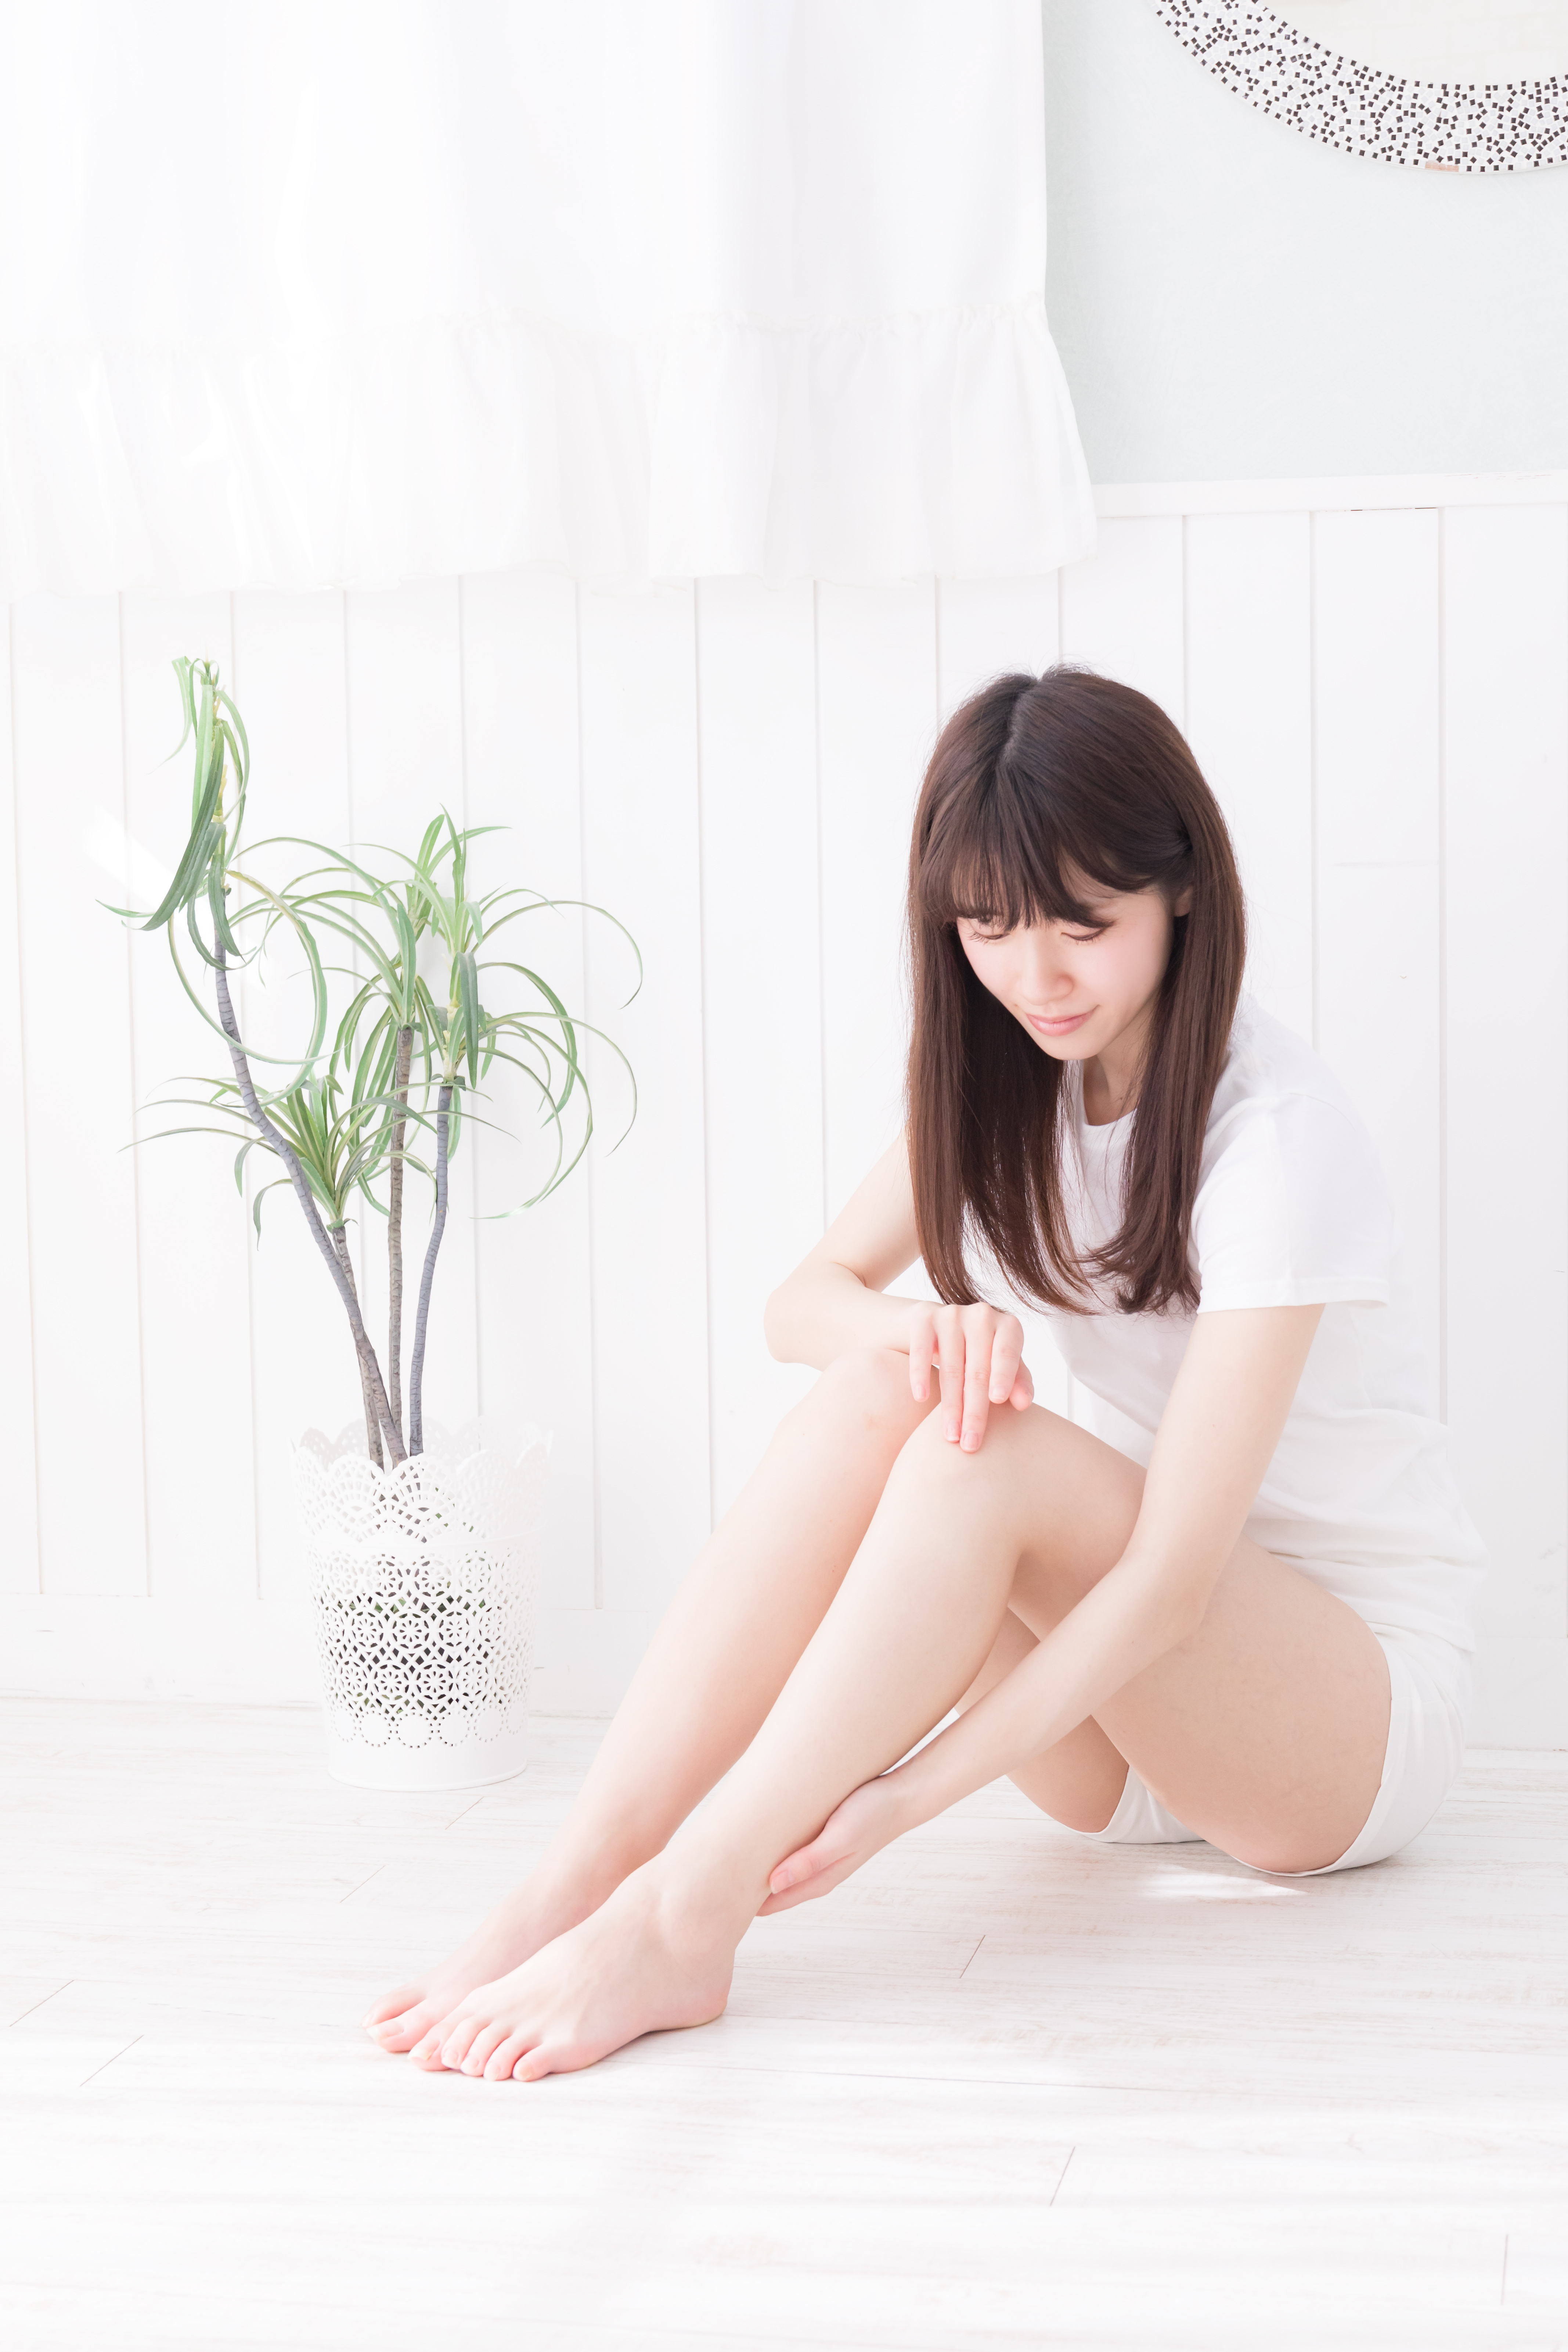
girl, leg, skin, beauty, sitting, human leg, gravure idol, pink, japanese idol, thigh, joint, human body, plant, barefoot, flesh, model, photography, knee, long hair, foot, flower